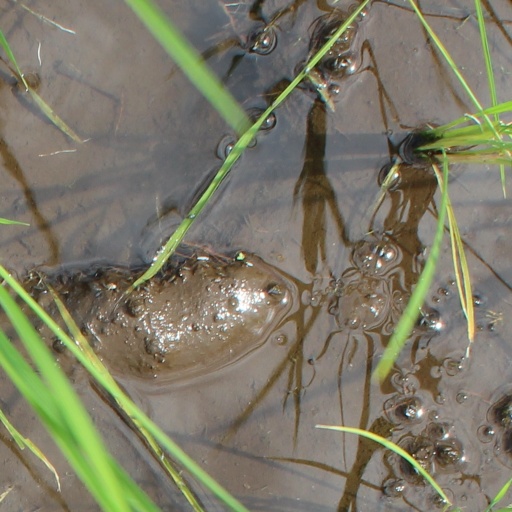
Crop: rice